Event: Nepal Earthquake
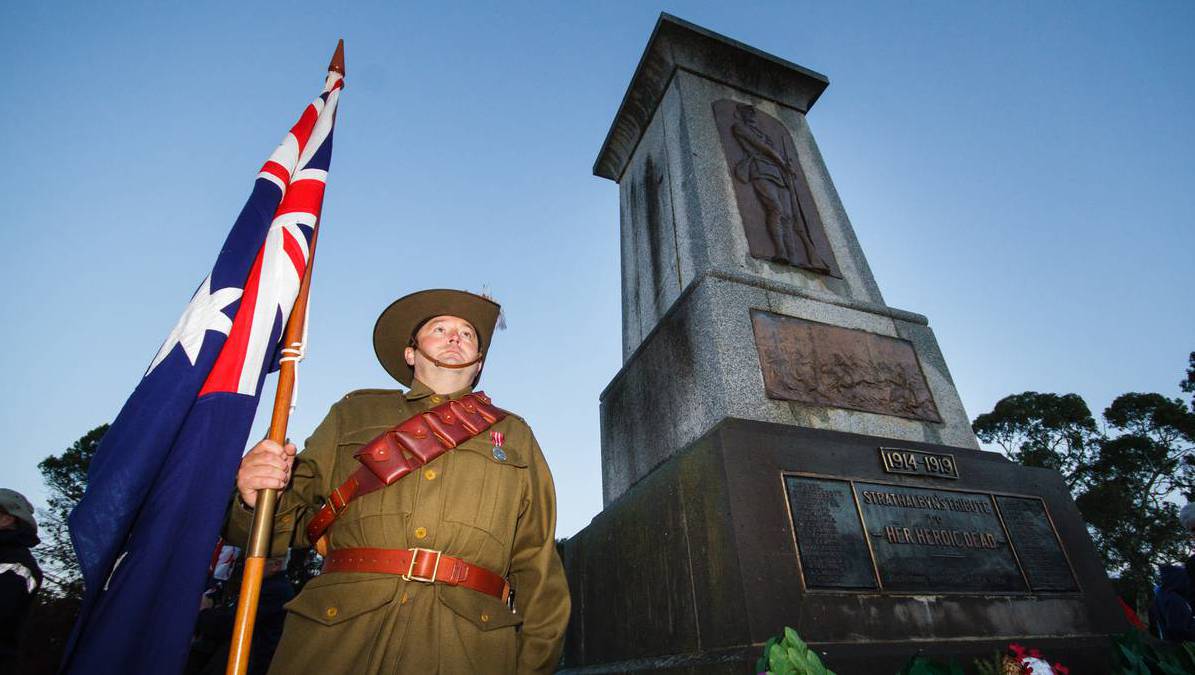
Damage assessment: no_damage